Zhu Lin (tennis)

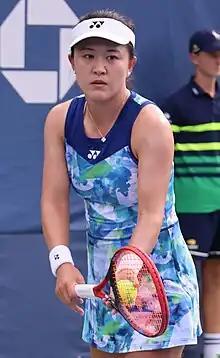
Zhu at the 2023 US Open

Zhu Lin (born 28 January 1994) is a Chinese tennis player. On 18 September 2023, Zhu reached a career-high singles ranking of world No. 31. She attained her best WTA doubles ranking of No. 80 on 2 October 2023. Zhu has won the 2023 Thailand Open in singles and the 2019 Jiangxi Open in doubles. She has also won one singles and one doubles title in WTA 125 tournaments, as well as 15 singles and six doubles titles on the ITF Circuit.